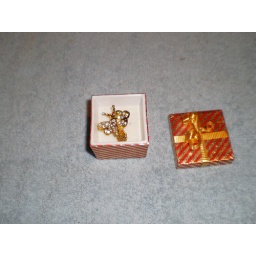
Jeweled butterfly pin in present looking box - $2